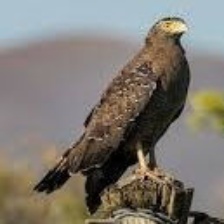
Species: CRESTED SERPENT EAGLE
Scientific name: SPILORNIS CHEELA